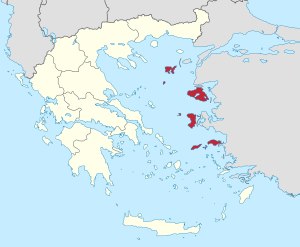
Nordøst-ægæiske Øer
De nordøst-ægæiske Øer
De nordøst-ægæiske øer er en græsk øgruppe i det Ægæiske Hav mellem Grækenland og Tyrkiet.